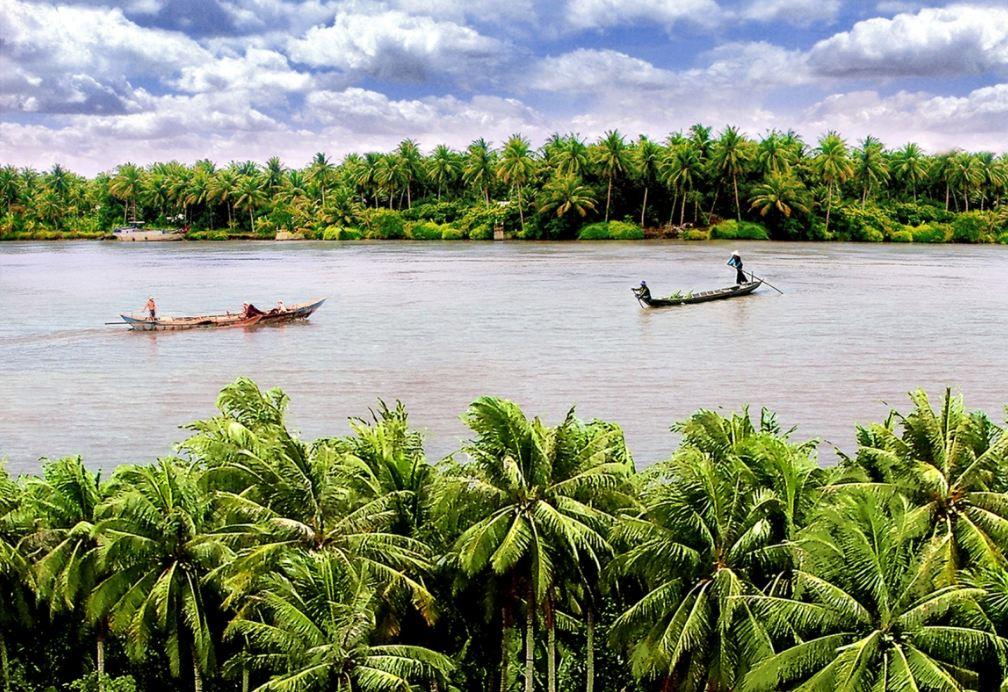
có hai người đang ở trên con thuyền đi phía sau